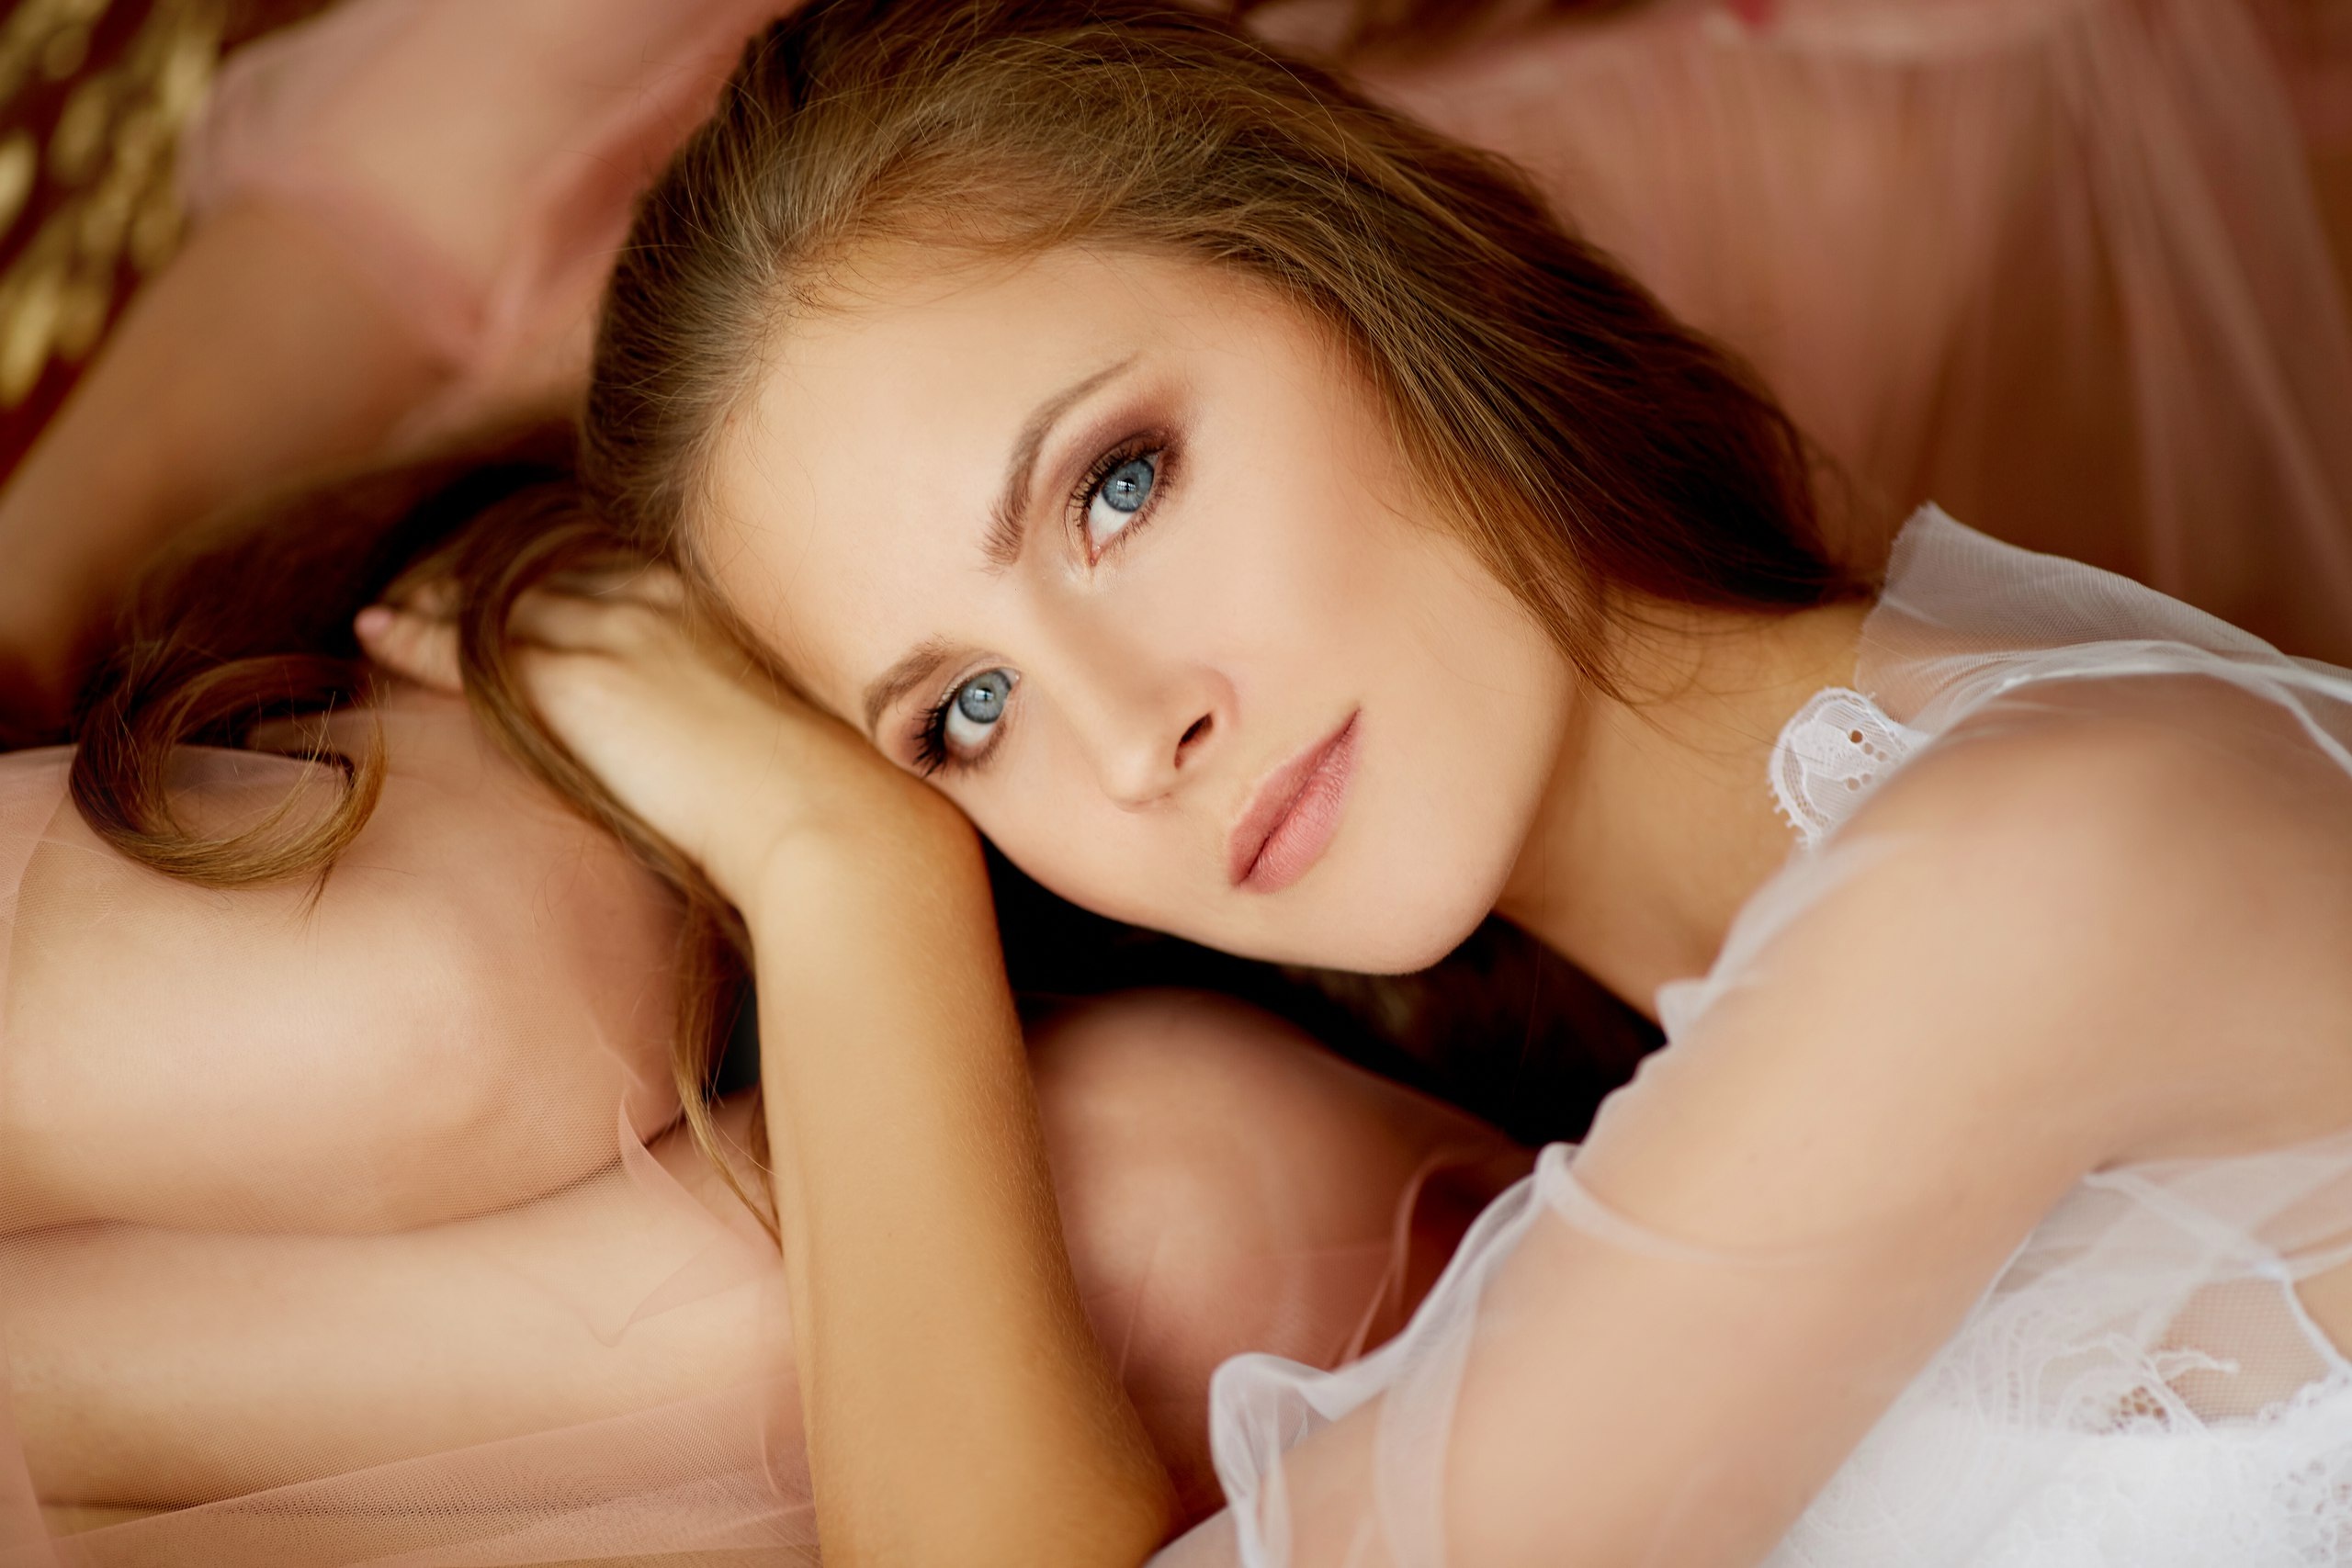
hand, person, girl, hair, leg, portrait, model, mouth, long hair, human body, black hair, eyes, beauty, organ, interaction, blue eyes, photo shoot, brown hair, portrait photography, undergarment, gravure idol, japanese idol